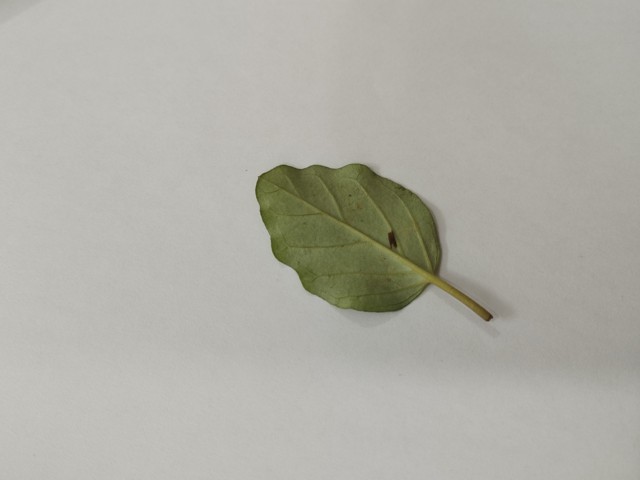
Plant: punarnava